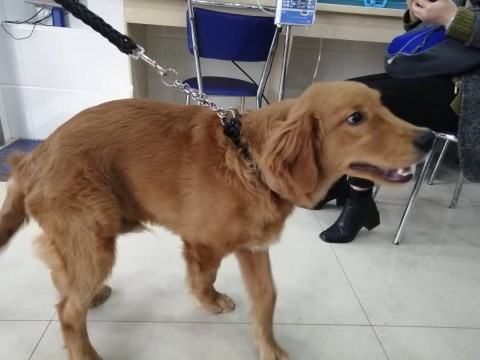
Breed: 5355-n000126-golden_retriever